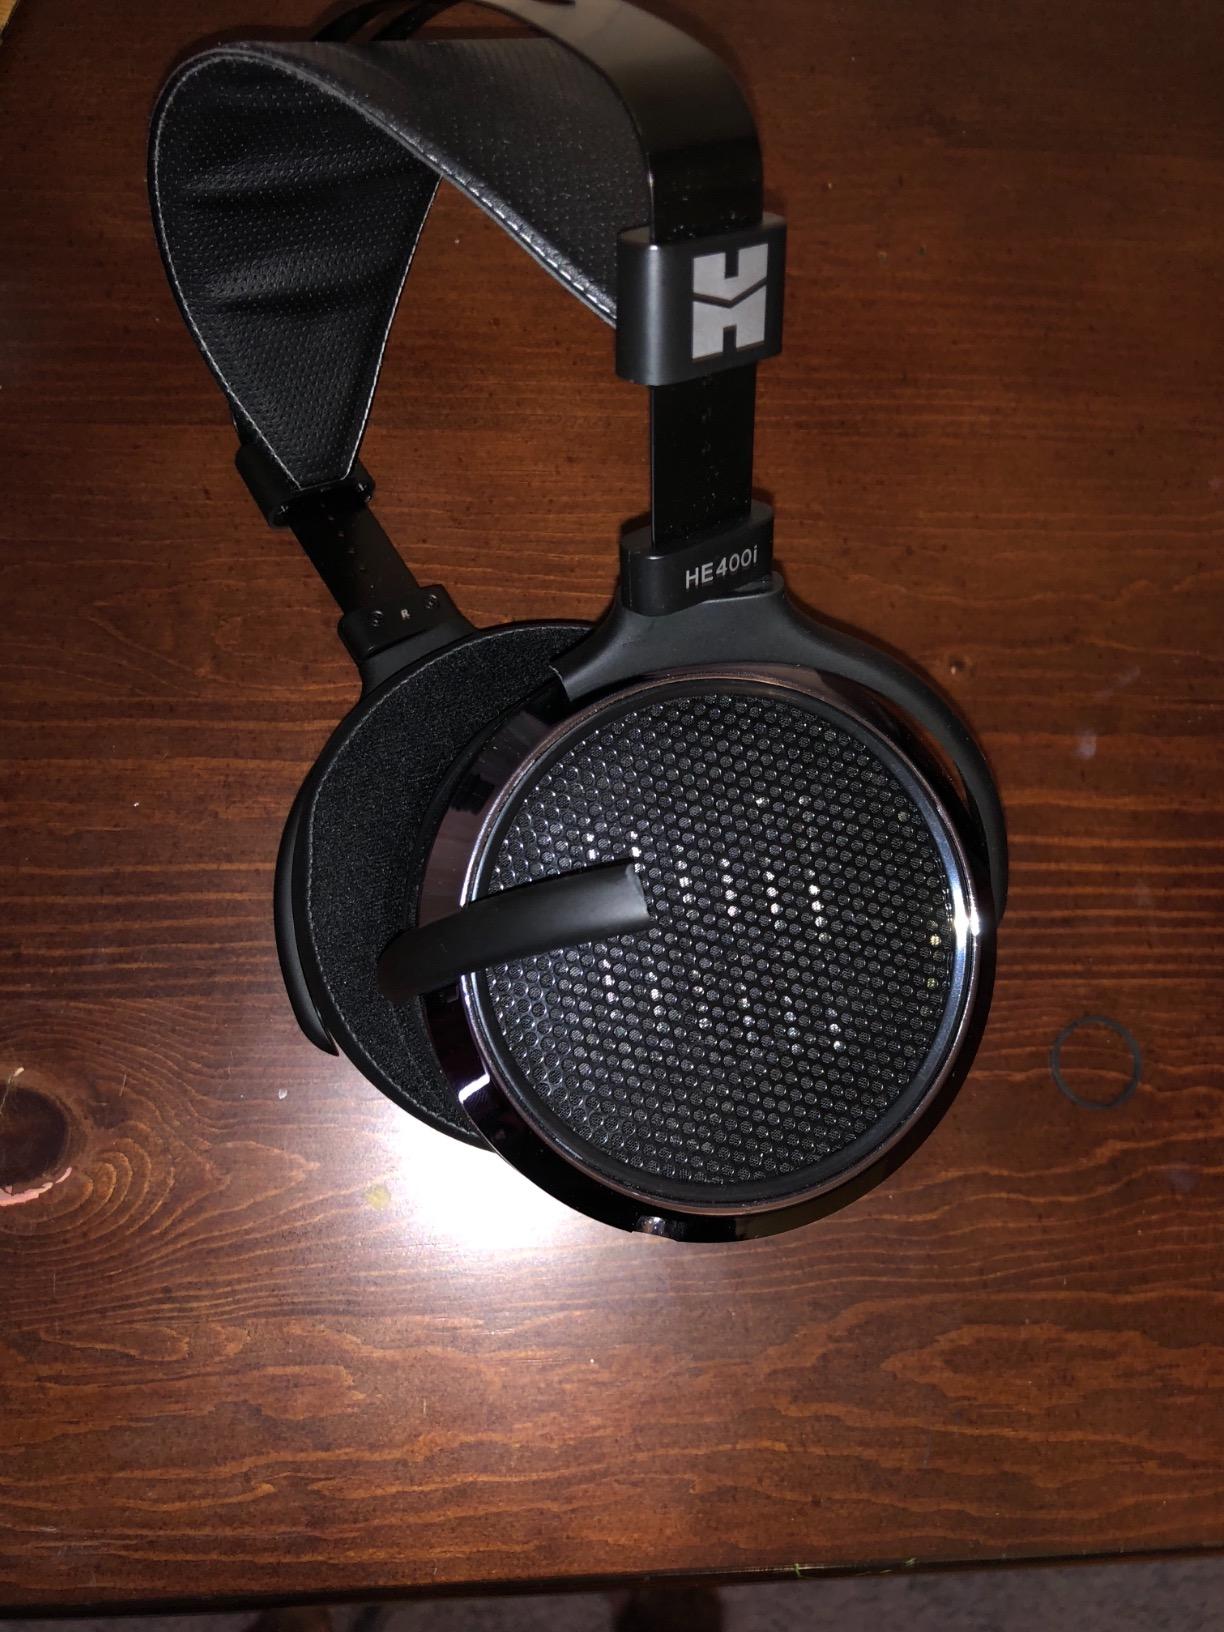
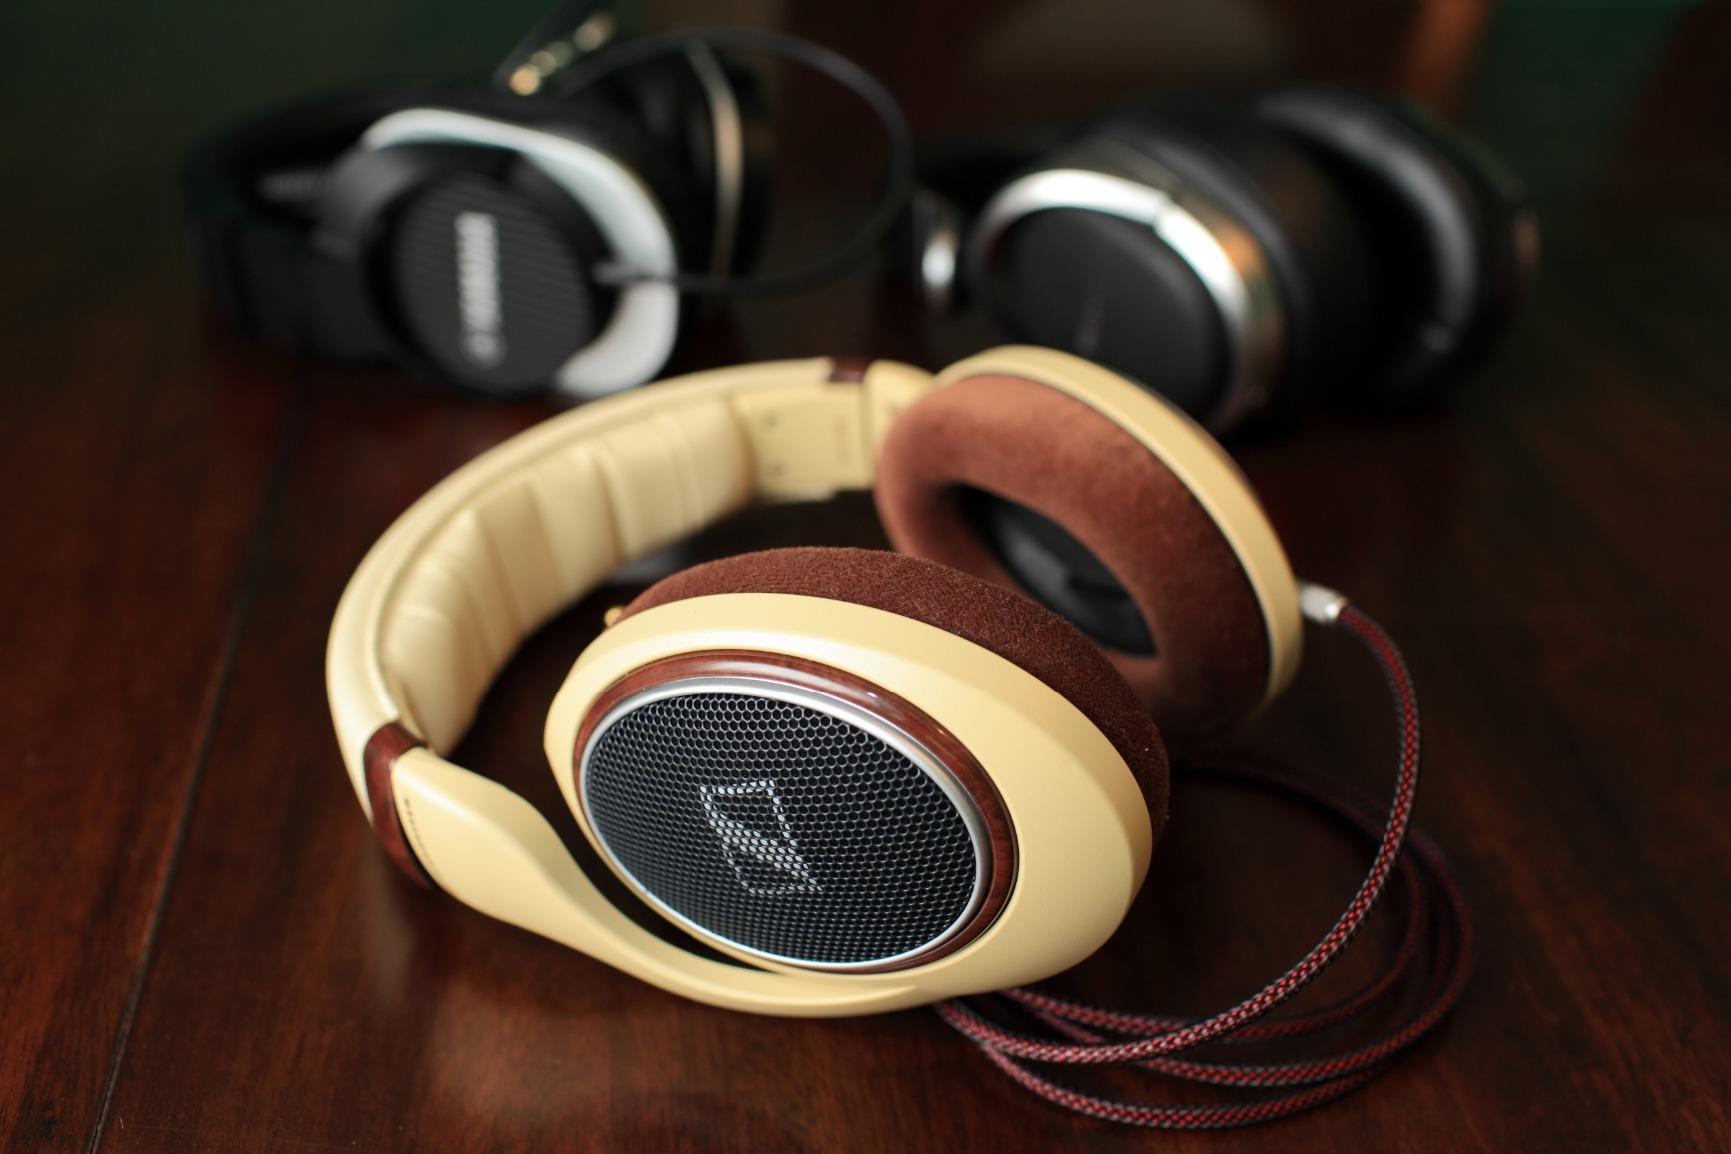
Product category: headphones
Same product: no